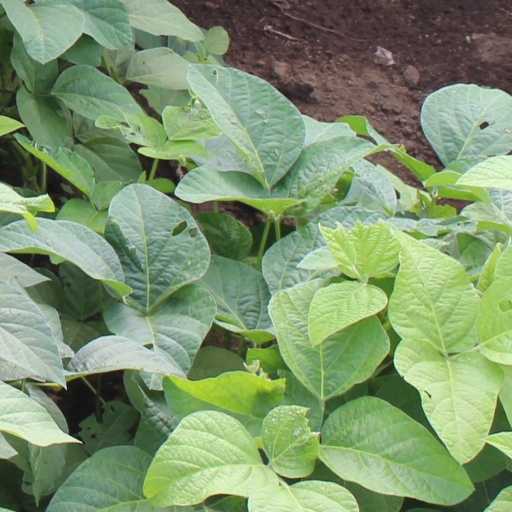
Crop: soybean